Allan Pettersson

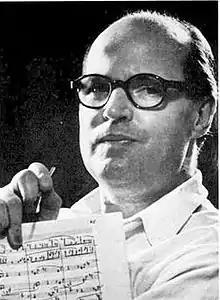
Pettersson in 1957, Swedish Press Archive, Foto: Bertil S-son Åberg

Gustaf Allan Pettersson (19 September 1911 – 20 June 1980) was a Swedish composer and violist. He is considered one of the 20th century's most important Swedish composers and was described as one of the last great symphonists, often compared to Gustav Mahler. His music can hardly be confused with other 20th-century works. In the final decade of his life, his symphonies (typically one-movement works) developed an international following, particularly in Germany and Sweden. Of these, his best known work is Symphony No. 7. His music later found success in the United States. The conductors Antal Doráti and Sergiu Comissiona premiered and recorded several of his symphonies. Pettersson's song cycle "Barefoot Songs" influenced many of his compositions. Doráti arranged eight of the "Barefoot Songs". Birgit Cullberg produced three ballets based on Pettersson's music.